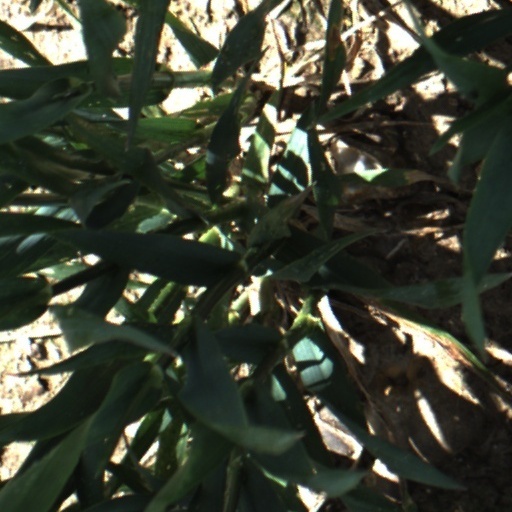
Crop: wheat